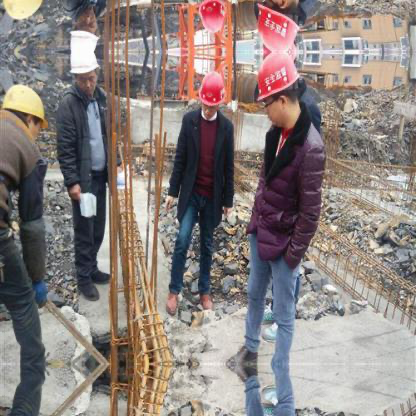
Objects in the image:
label: helmet
label: helmet
label: helmet
label: helmet
label: helmet
label: helmet
label: helmet
label: helmet